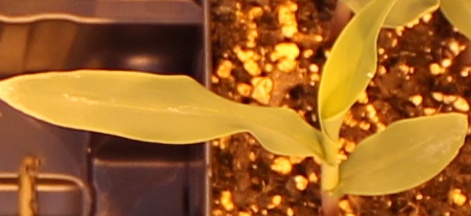
Label: Corn